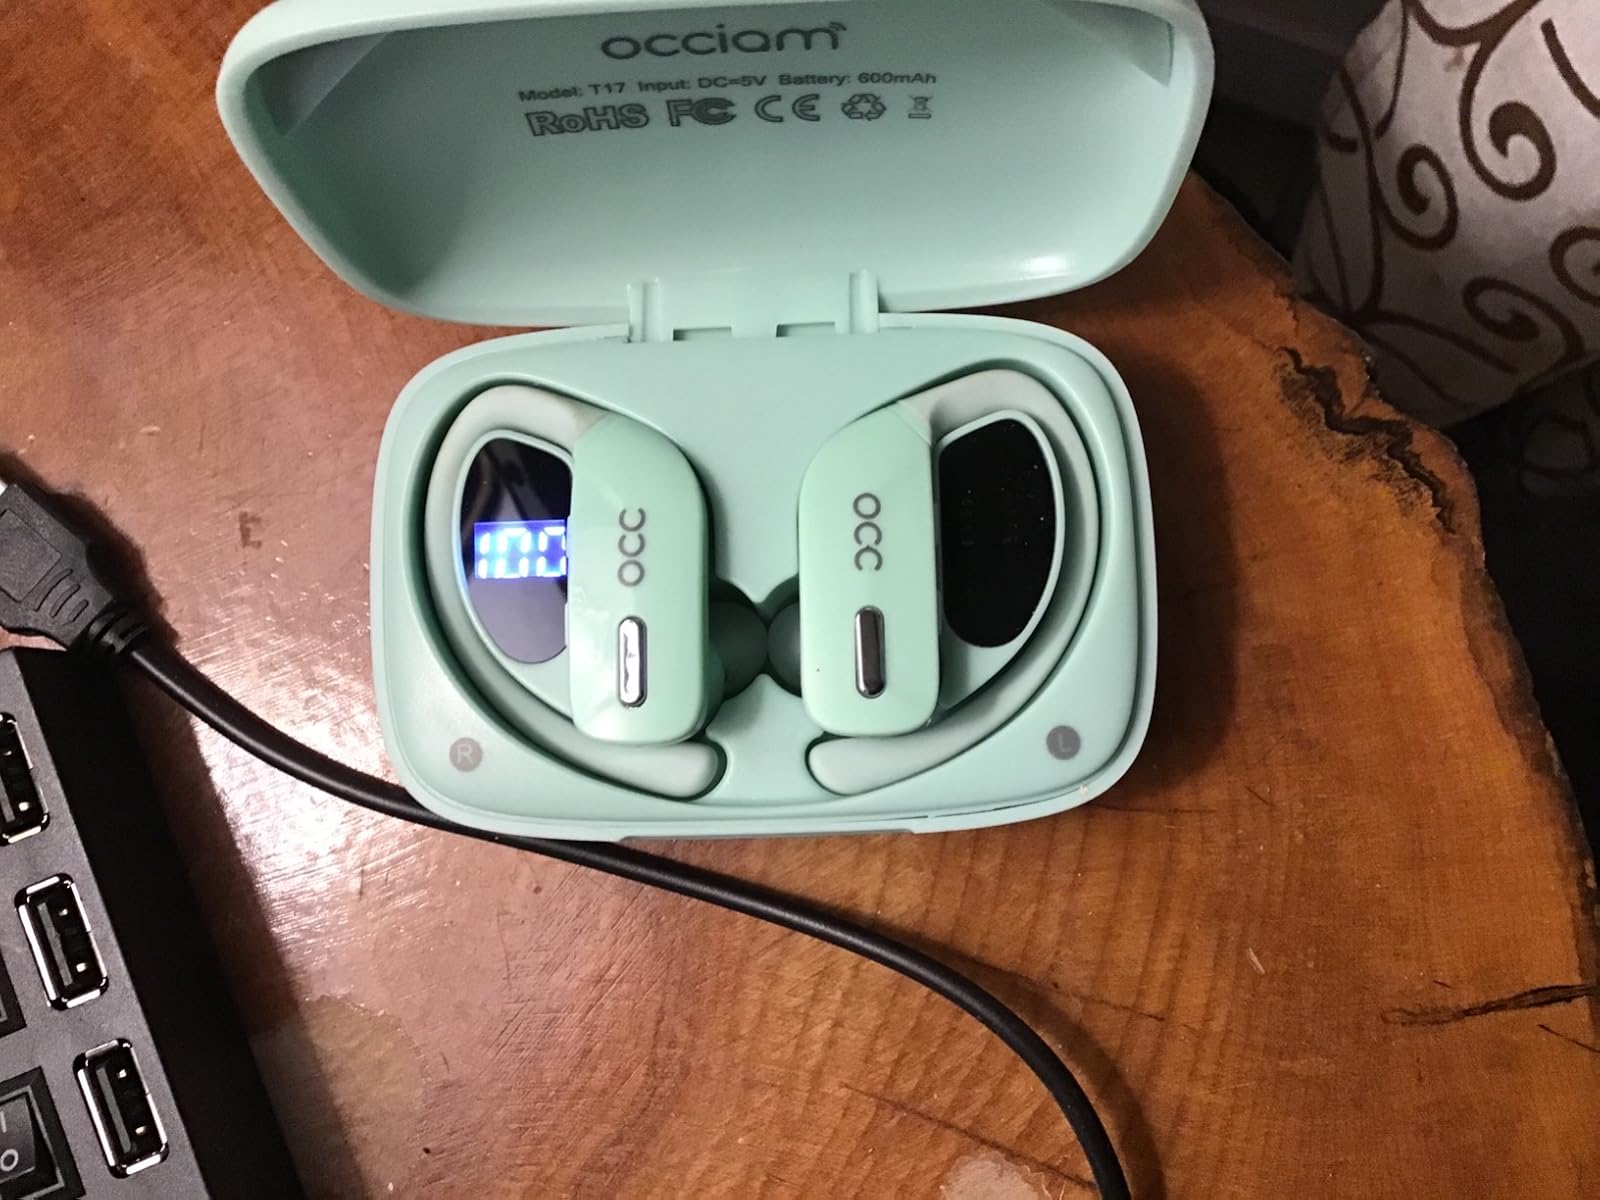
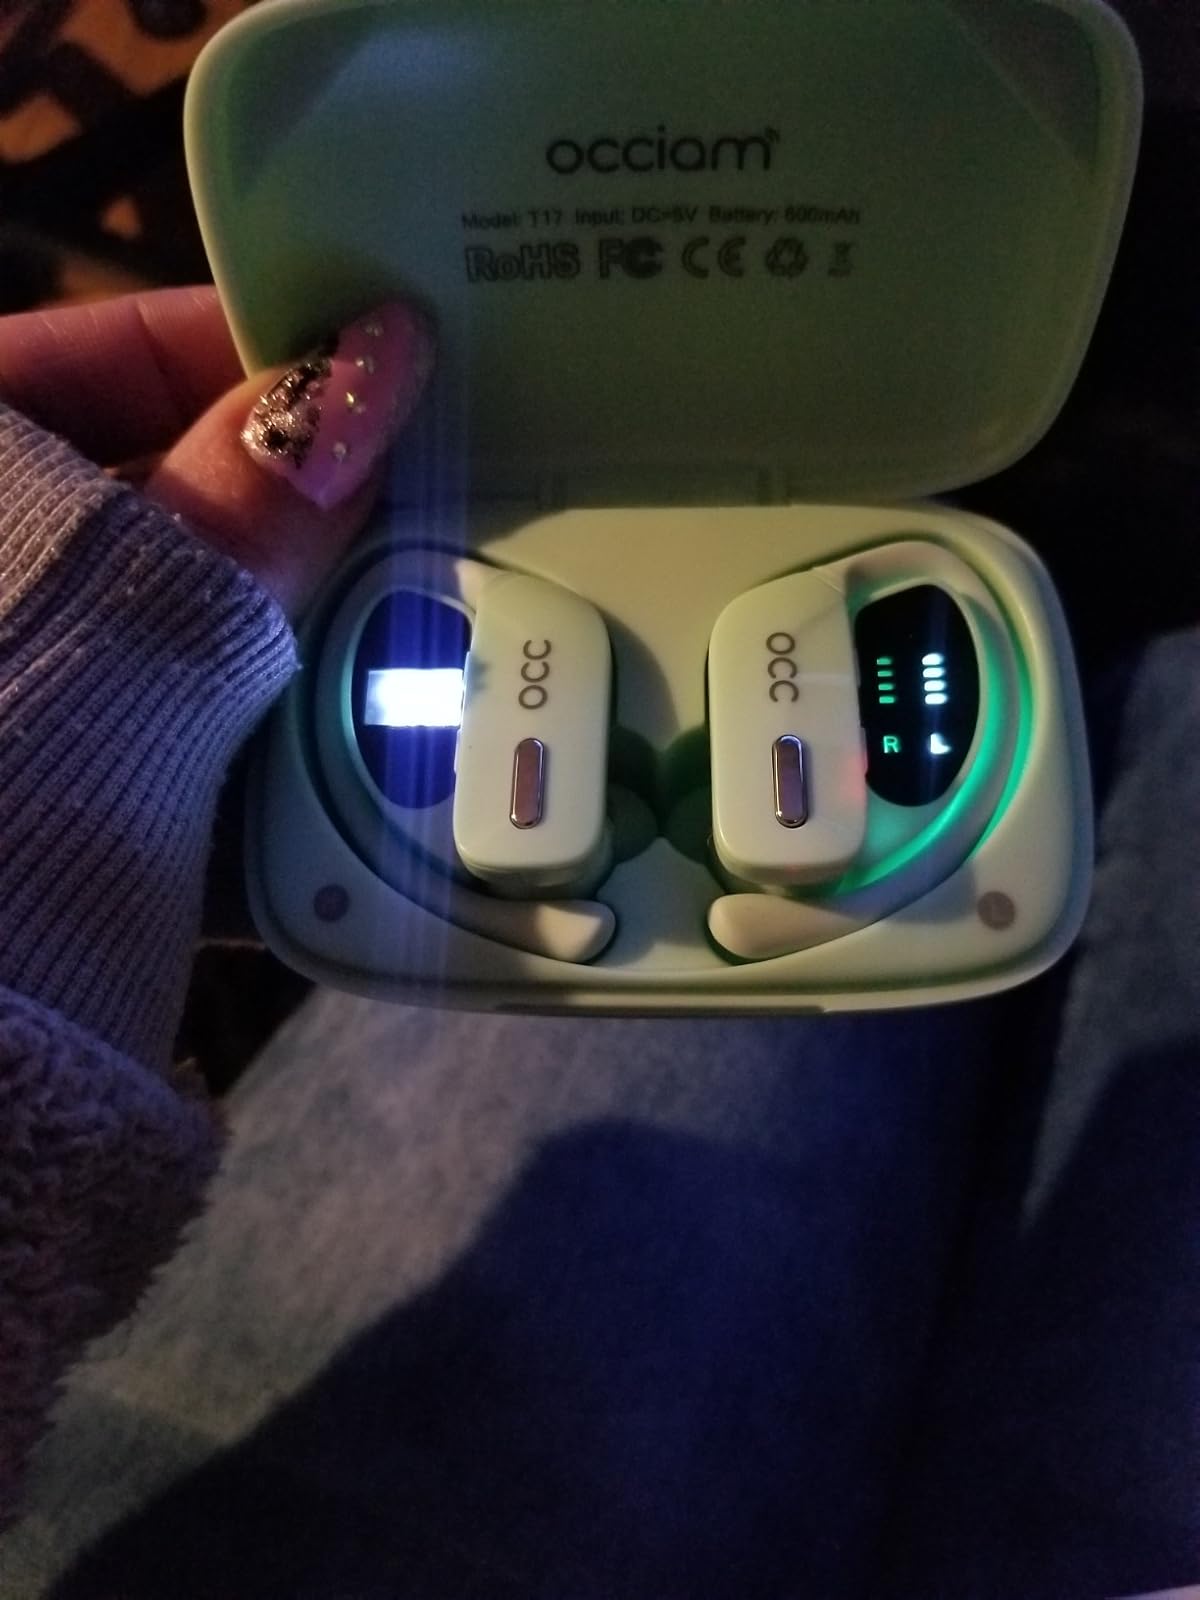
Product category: earbuds
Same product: yes